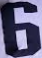
Number: 6